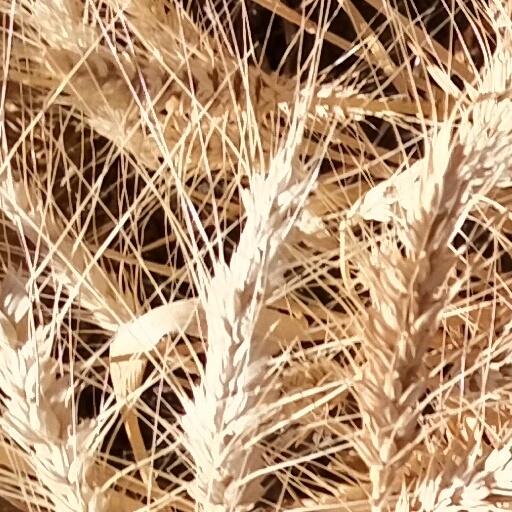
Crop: wheat